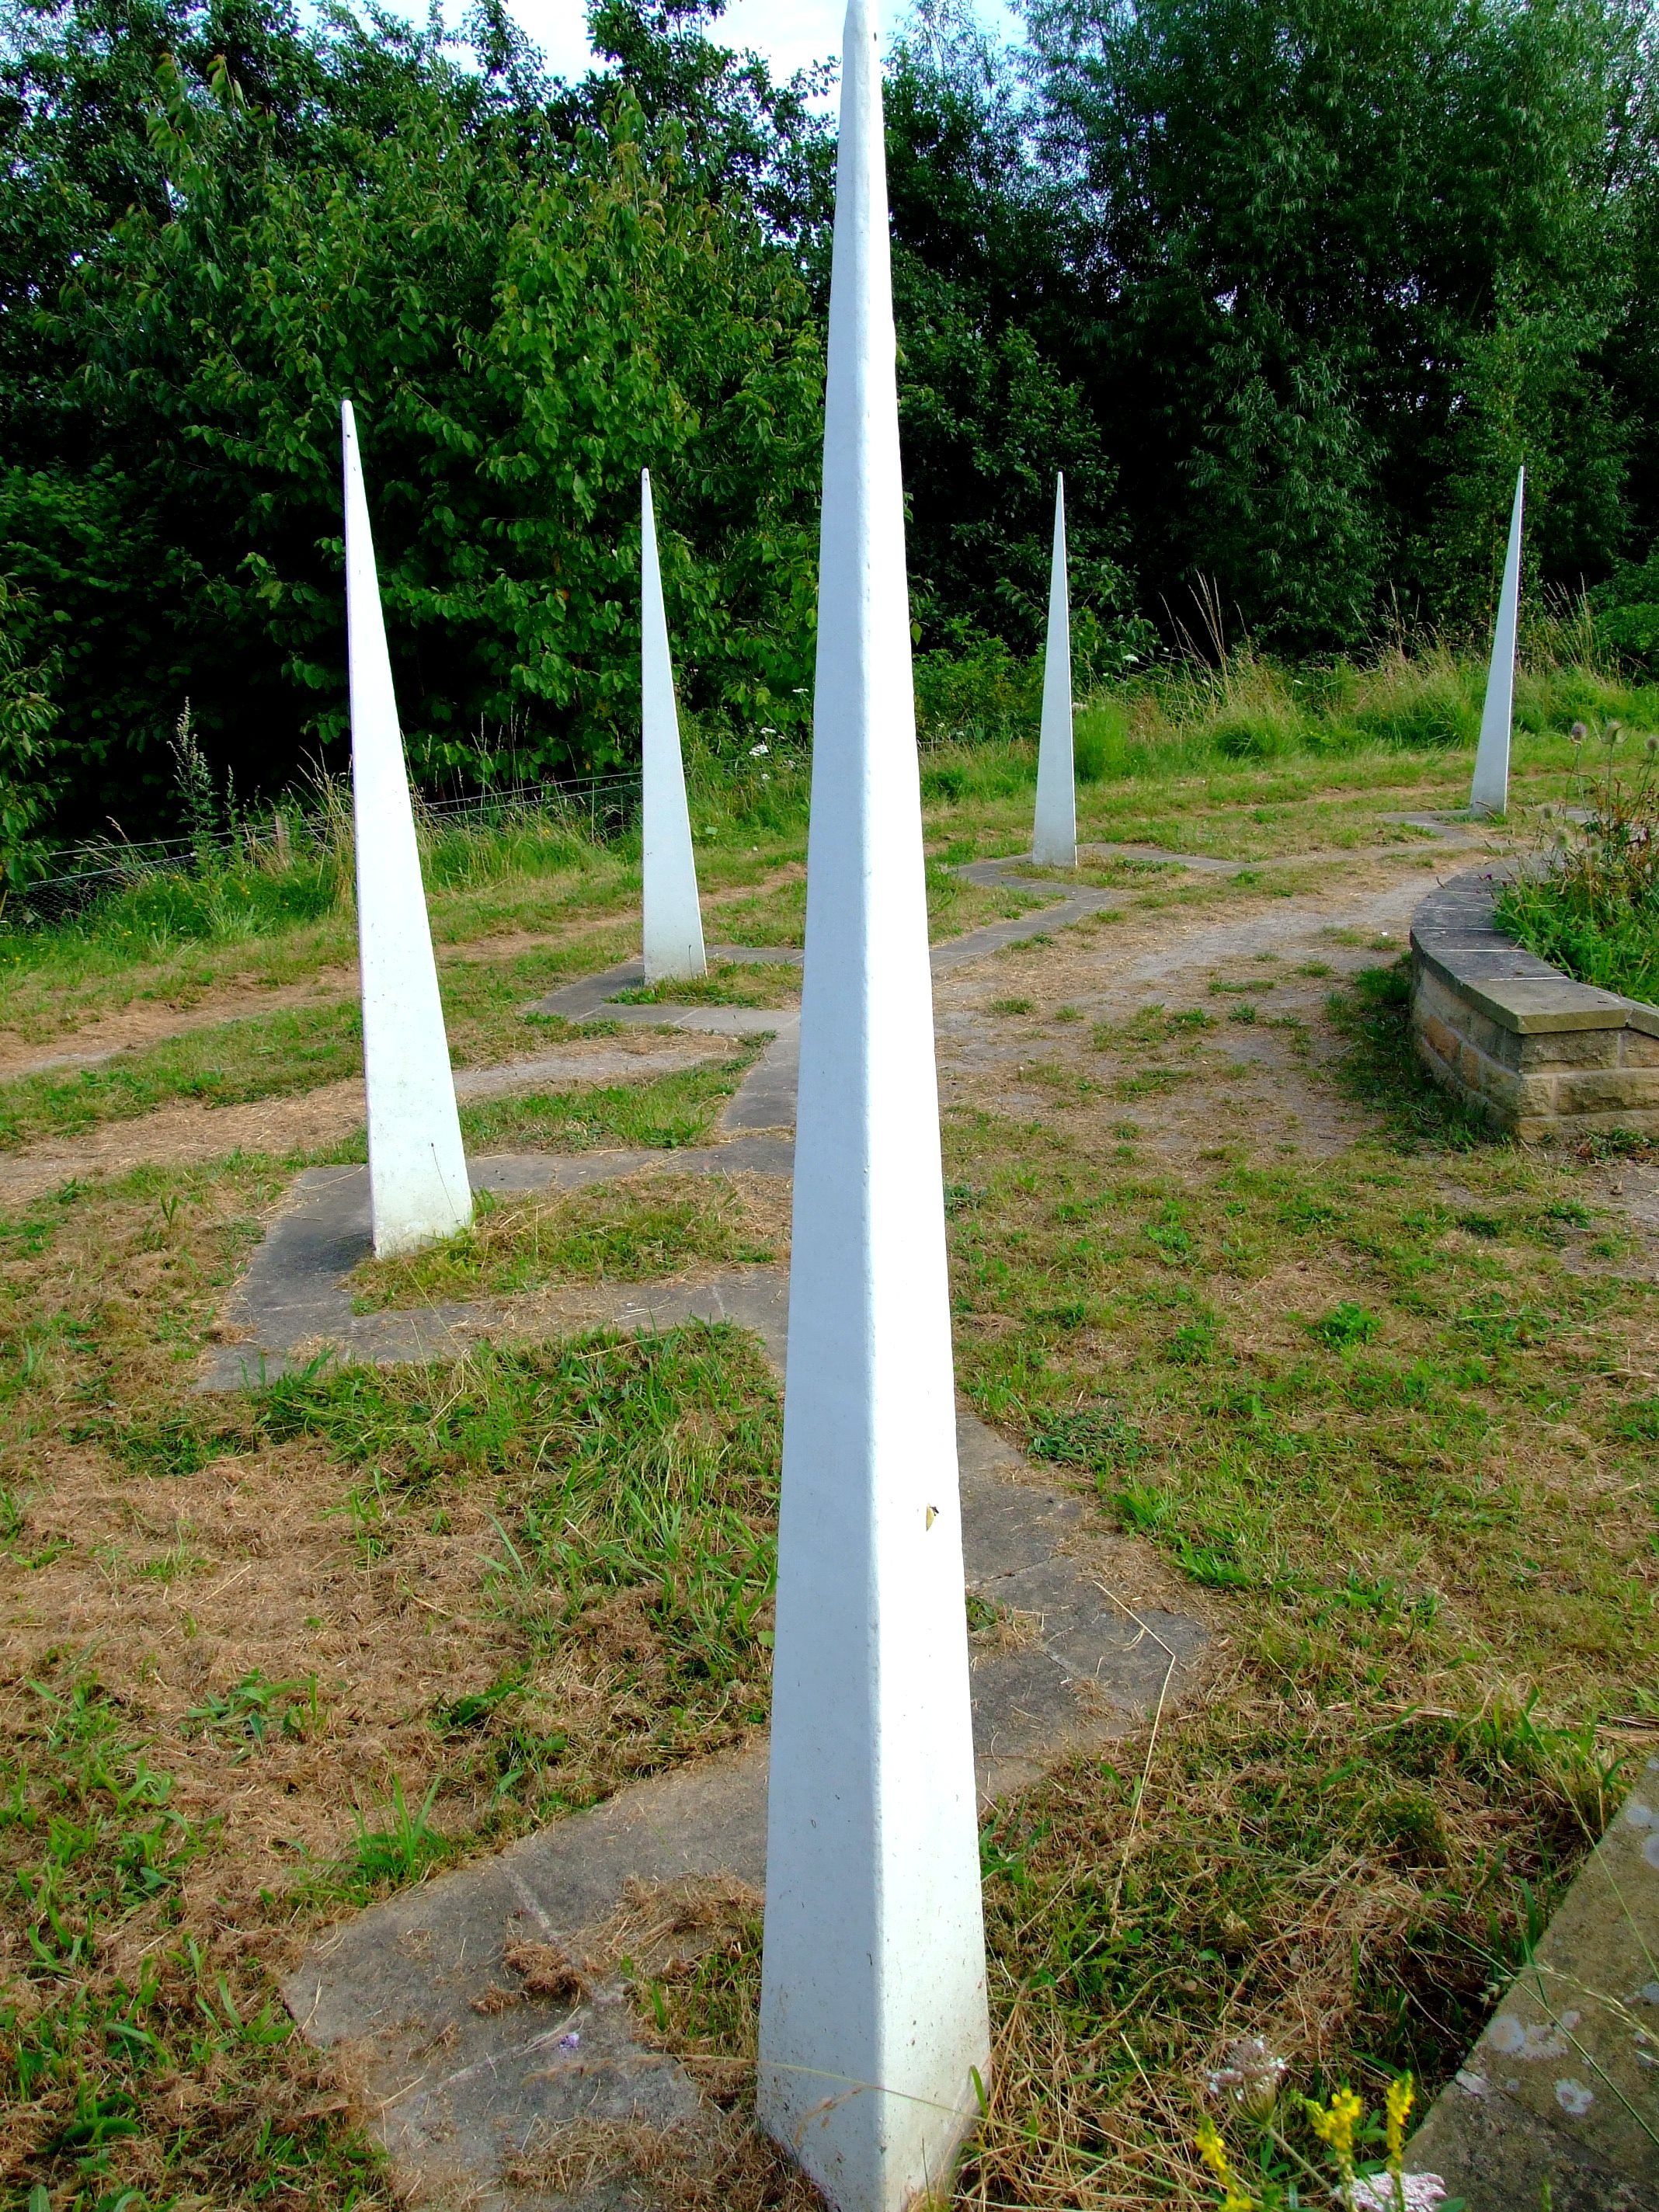
monument, cemetery, grave, sculpture, memorial, headstone, memorials, stele